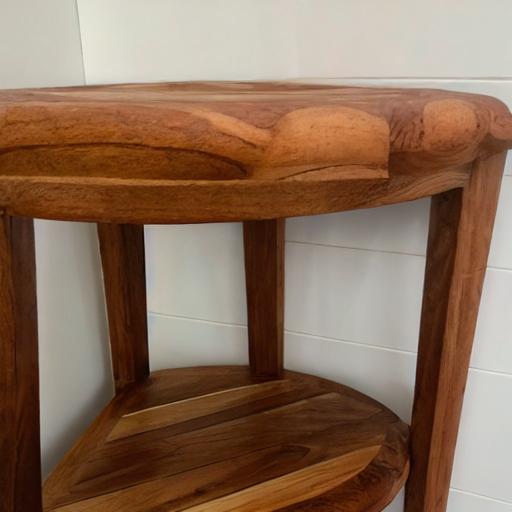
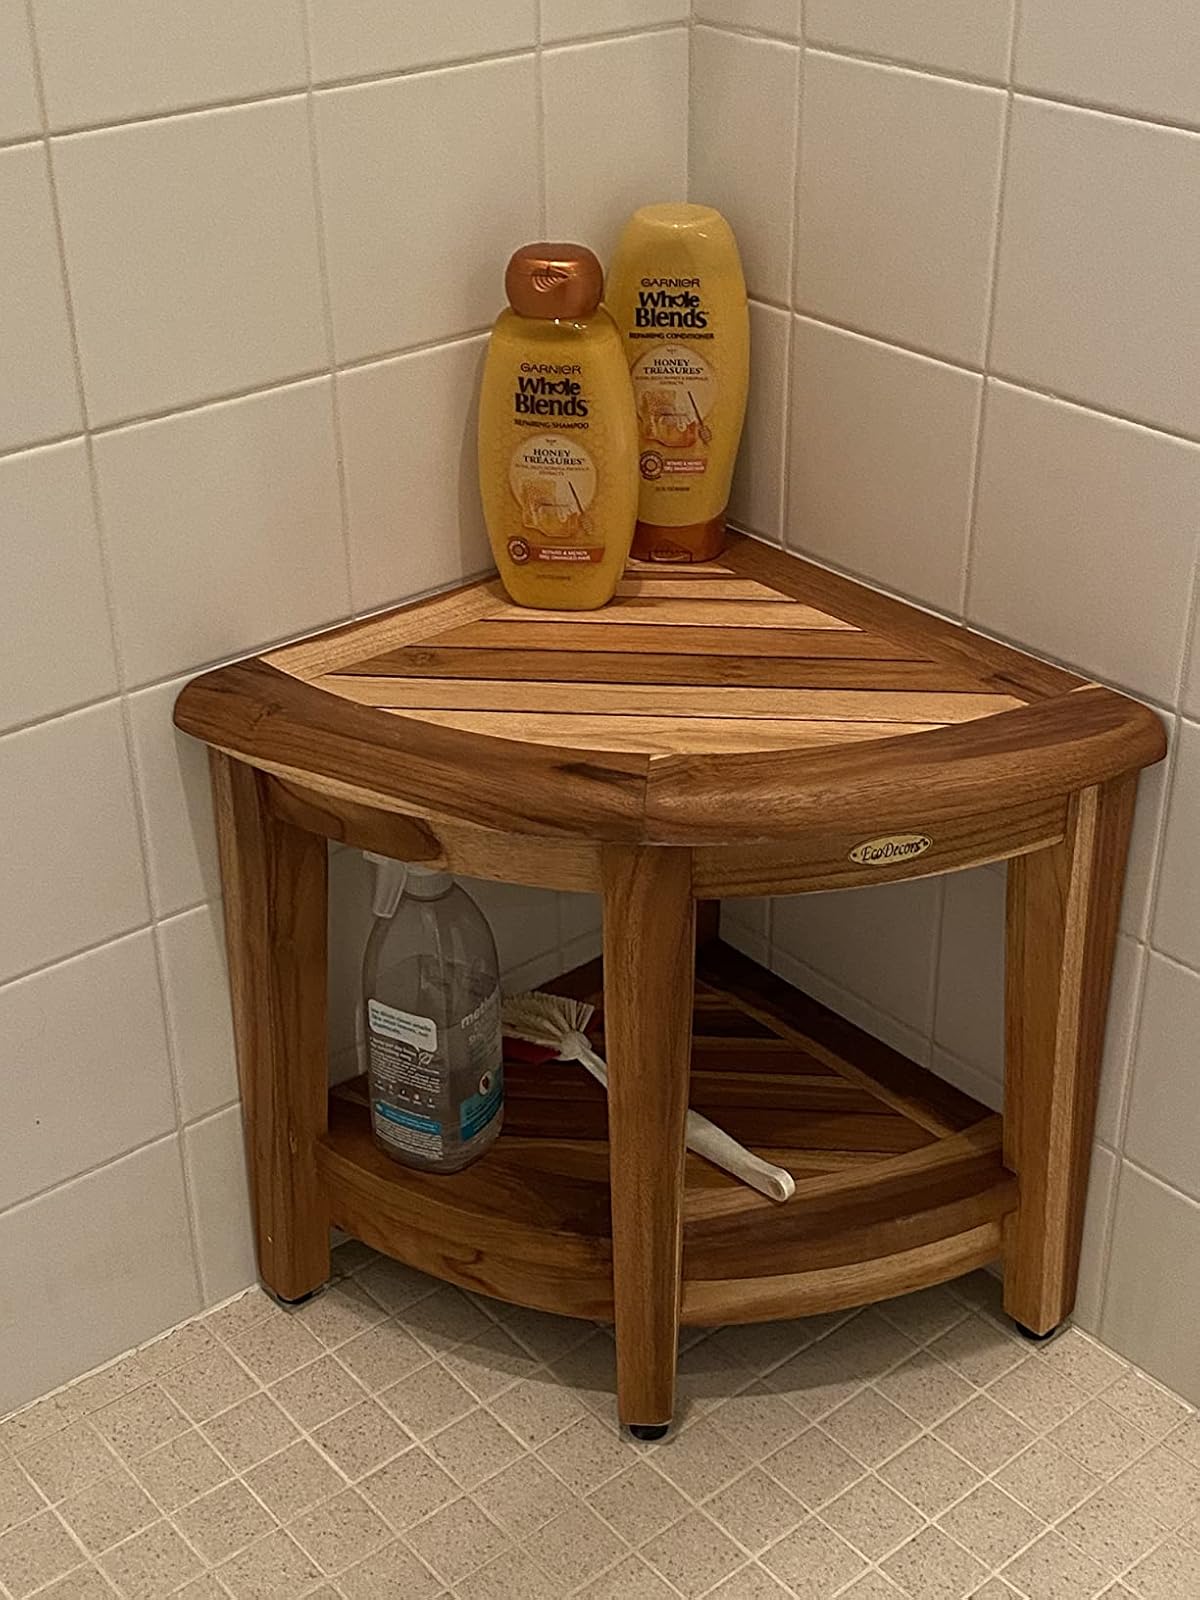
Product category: stool
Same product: no